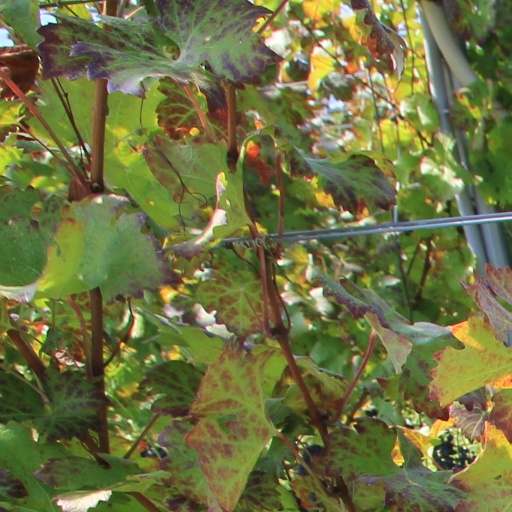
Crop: grape